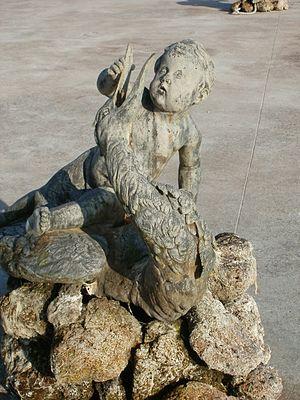
Le château de Lunéville, possession des ducs de Lorraine depuis le XIIIᵉ siècle, a été construit pour le compte du duc Léopold Iᵉʳ entre 1703 et 1720 sur des plans de Pierre Bourdict, Nicolas Dorbay et Germain Boffrand.